Witchcraft II: The Temptress

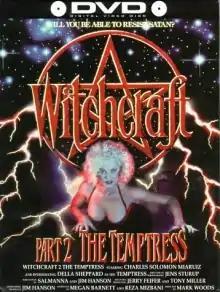
DVD cover

Witchcraft II: The Temptress is a 1990 American horror film directed by Mark Woods and starring Charles Solomon, Delia Sheppard, David Homb, Mia M. Ruiz, Jay Richardson, Cheryl Janecky, Mary Shelley, and Frank Woods. The screenplay was written by Jim Hanson and Sal Manna. The film is a sequel to the 1988 direct-to-video film "Witchcraft", and the second film in the Witchcraft series. It is followed by "".